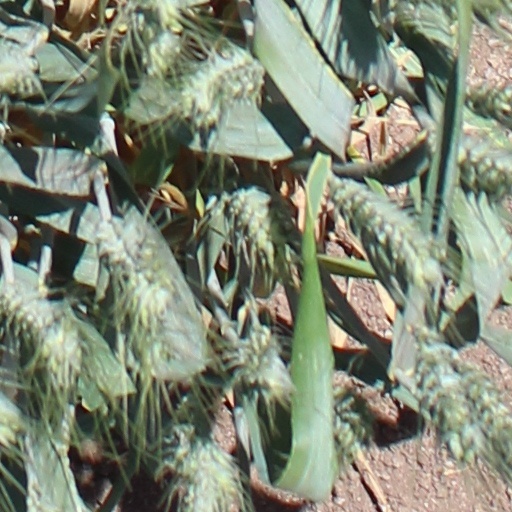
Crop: wheat